Canada Dry

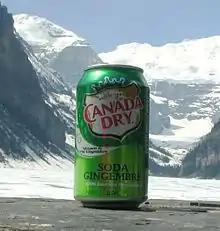
A can of Canada Dry Ginger Ale with the 2010–2022 logo at Lake Louise

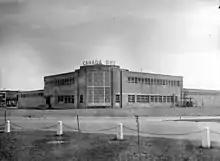
Canada Dry building in Saint-Laurent, Quebec, May 1946

Nylon Studios produced the song used in the Rabbit's "Jack's Farm" commercial featuring Canada Dry Ginger Ale. A Cantonese version of the ad was also produced.